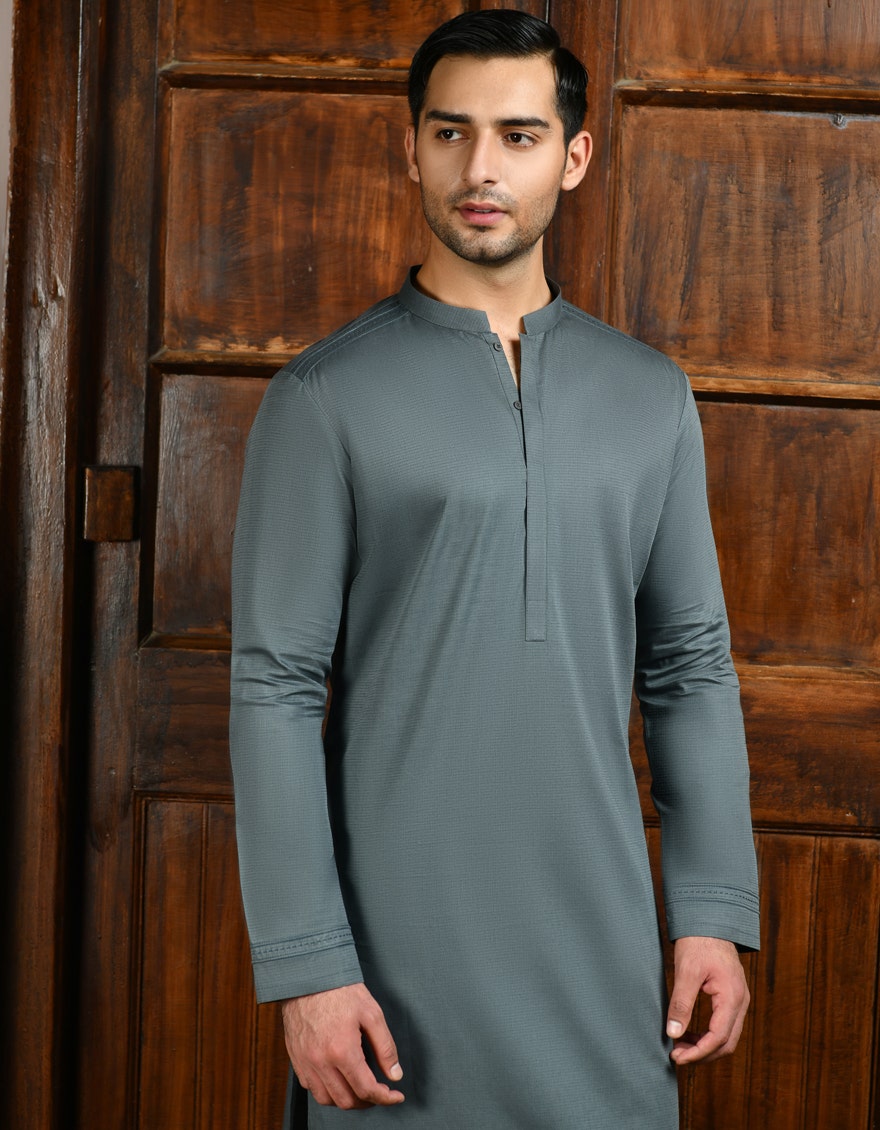
grey kurta with zari trim men